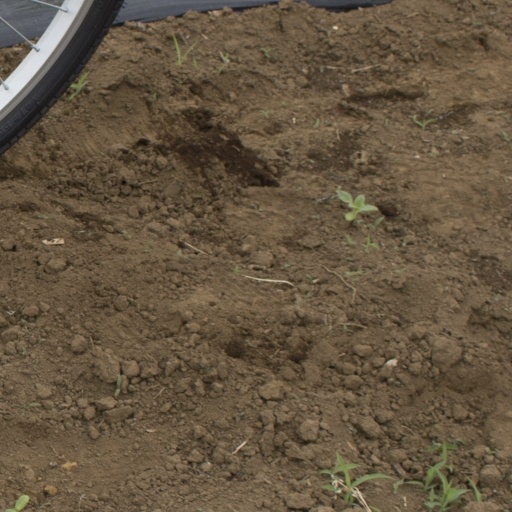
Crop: Jerusalem artichoke